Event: Ecuador Earthquake
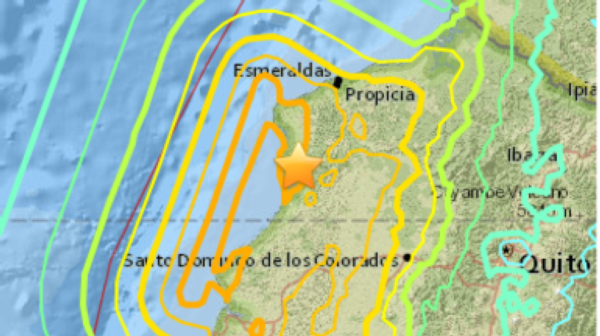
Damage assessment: no_damage